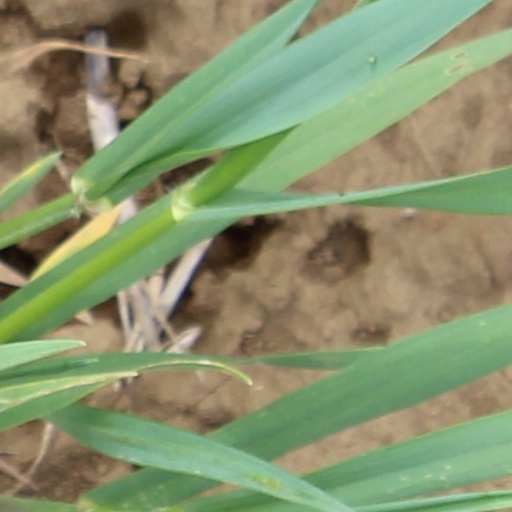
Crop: wheat